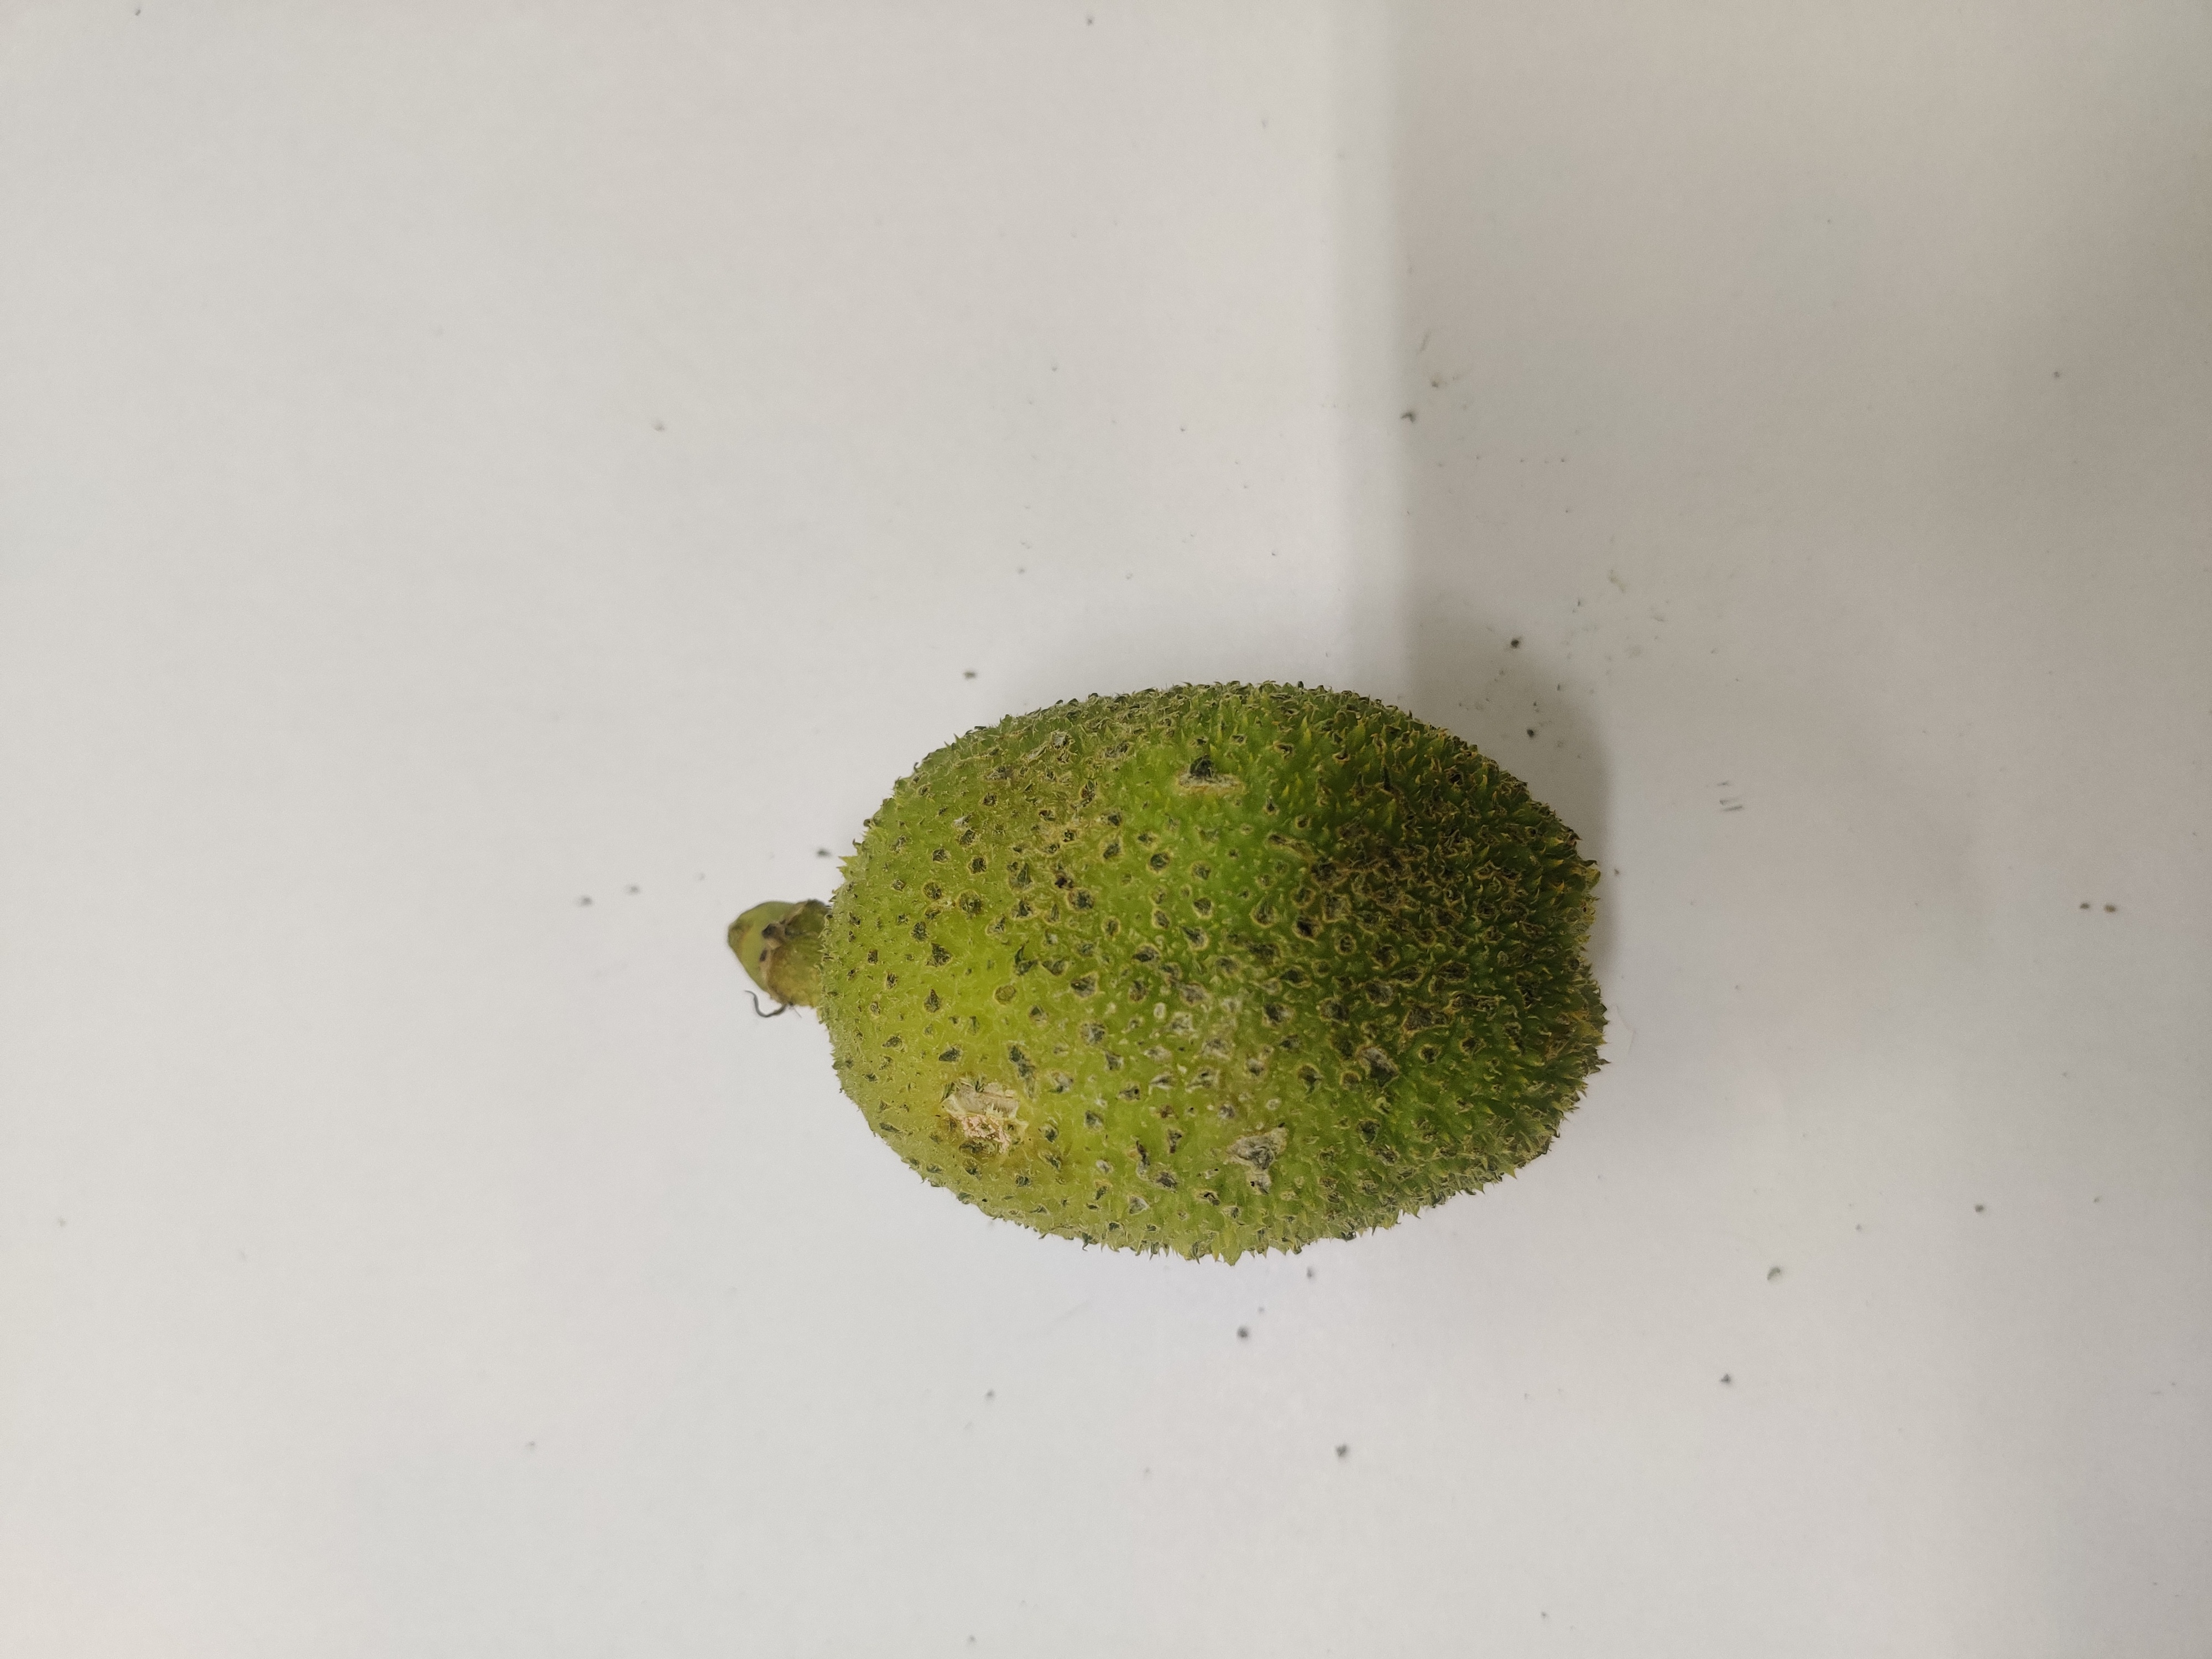
Crop: Spiny Gourd
Condition: Severely Damaged